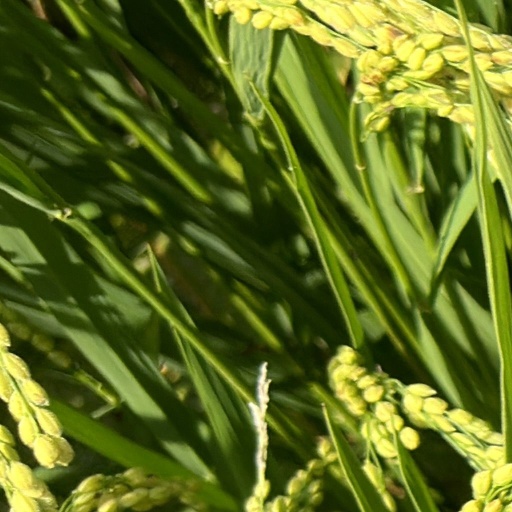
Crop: rice